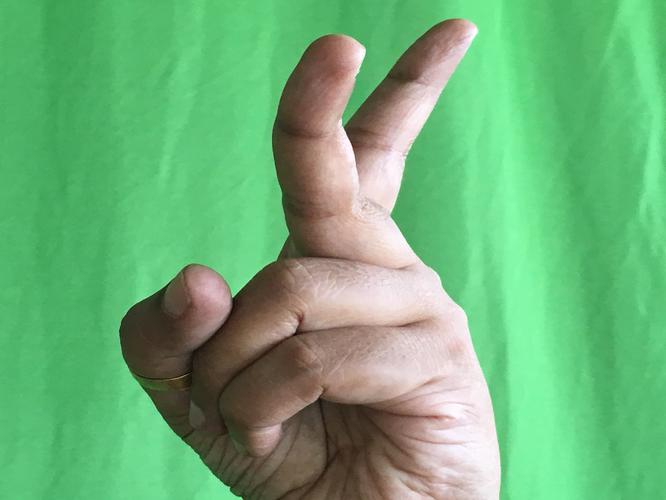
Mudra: Katrimukha
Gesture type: single_hand